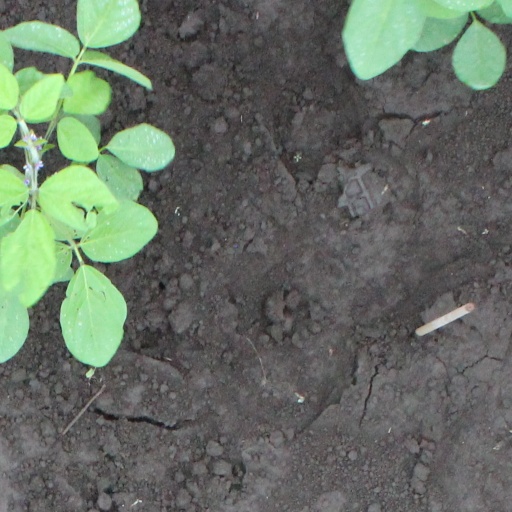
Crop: soybean